Operation Ostra Brama

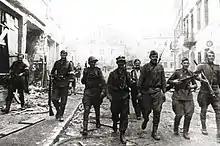
Soviet and Home Army soldiers patrolling Vilnius' streets on 12 July 1944. Despite Polish military aid to the city's Soviet occupiers, the Soviet NKVD arrested and interned the Polish officers on July 16.

When the battle was over, the Soviet Command demanded that Polish soldiers immediate abandon Vilnius. The Polish commander, Colonel Krzyżanowski ordered Polish units to set off for the Rūdninkai forest, while he went to the headquarters of General Ivan Chernyakhovsky, commander of the 3rd Belorussian Front. The Soviets promised Krzyżanowski that the Polish would be supplied with equipment without any political conditions.